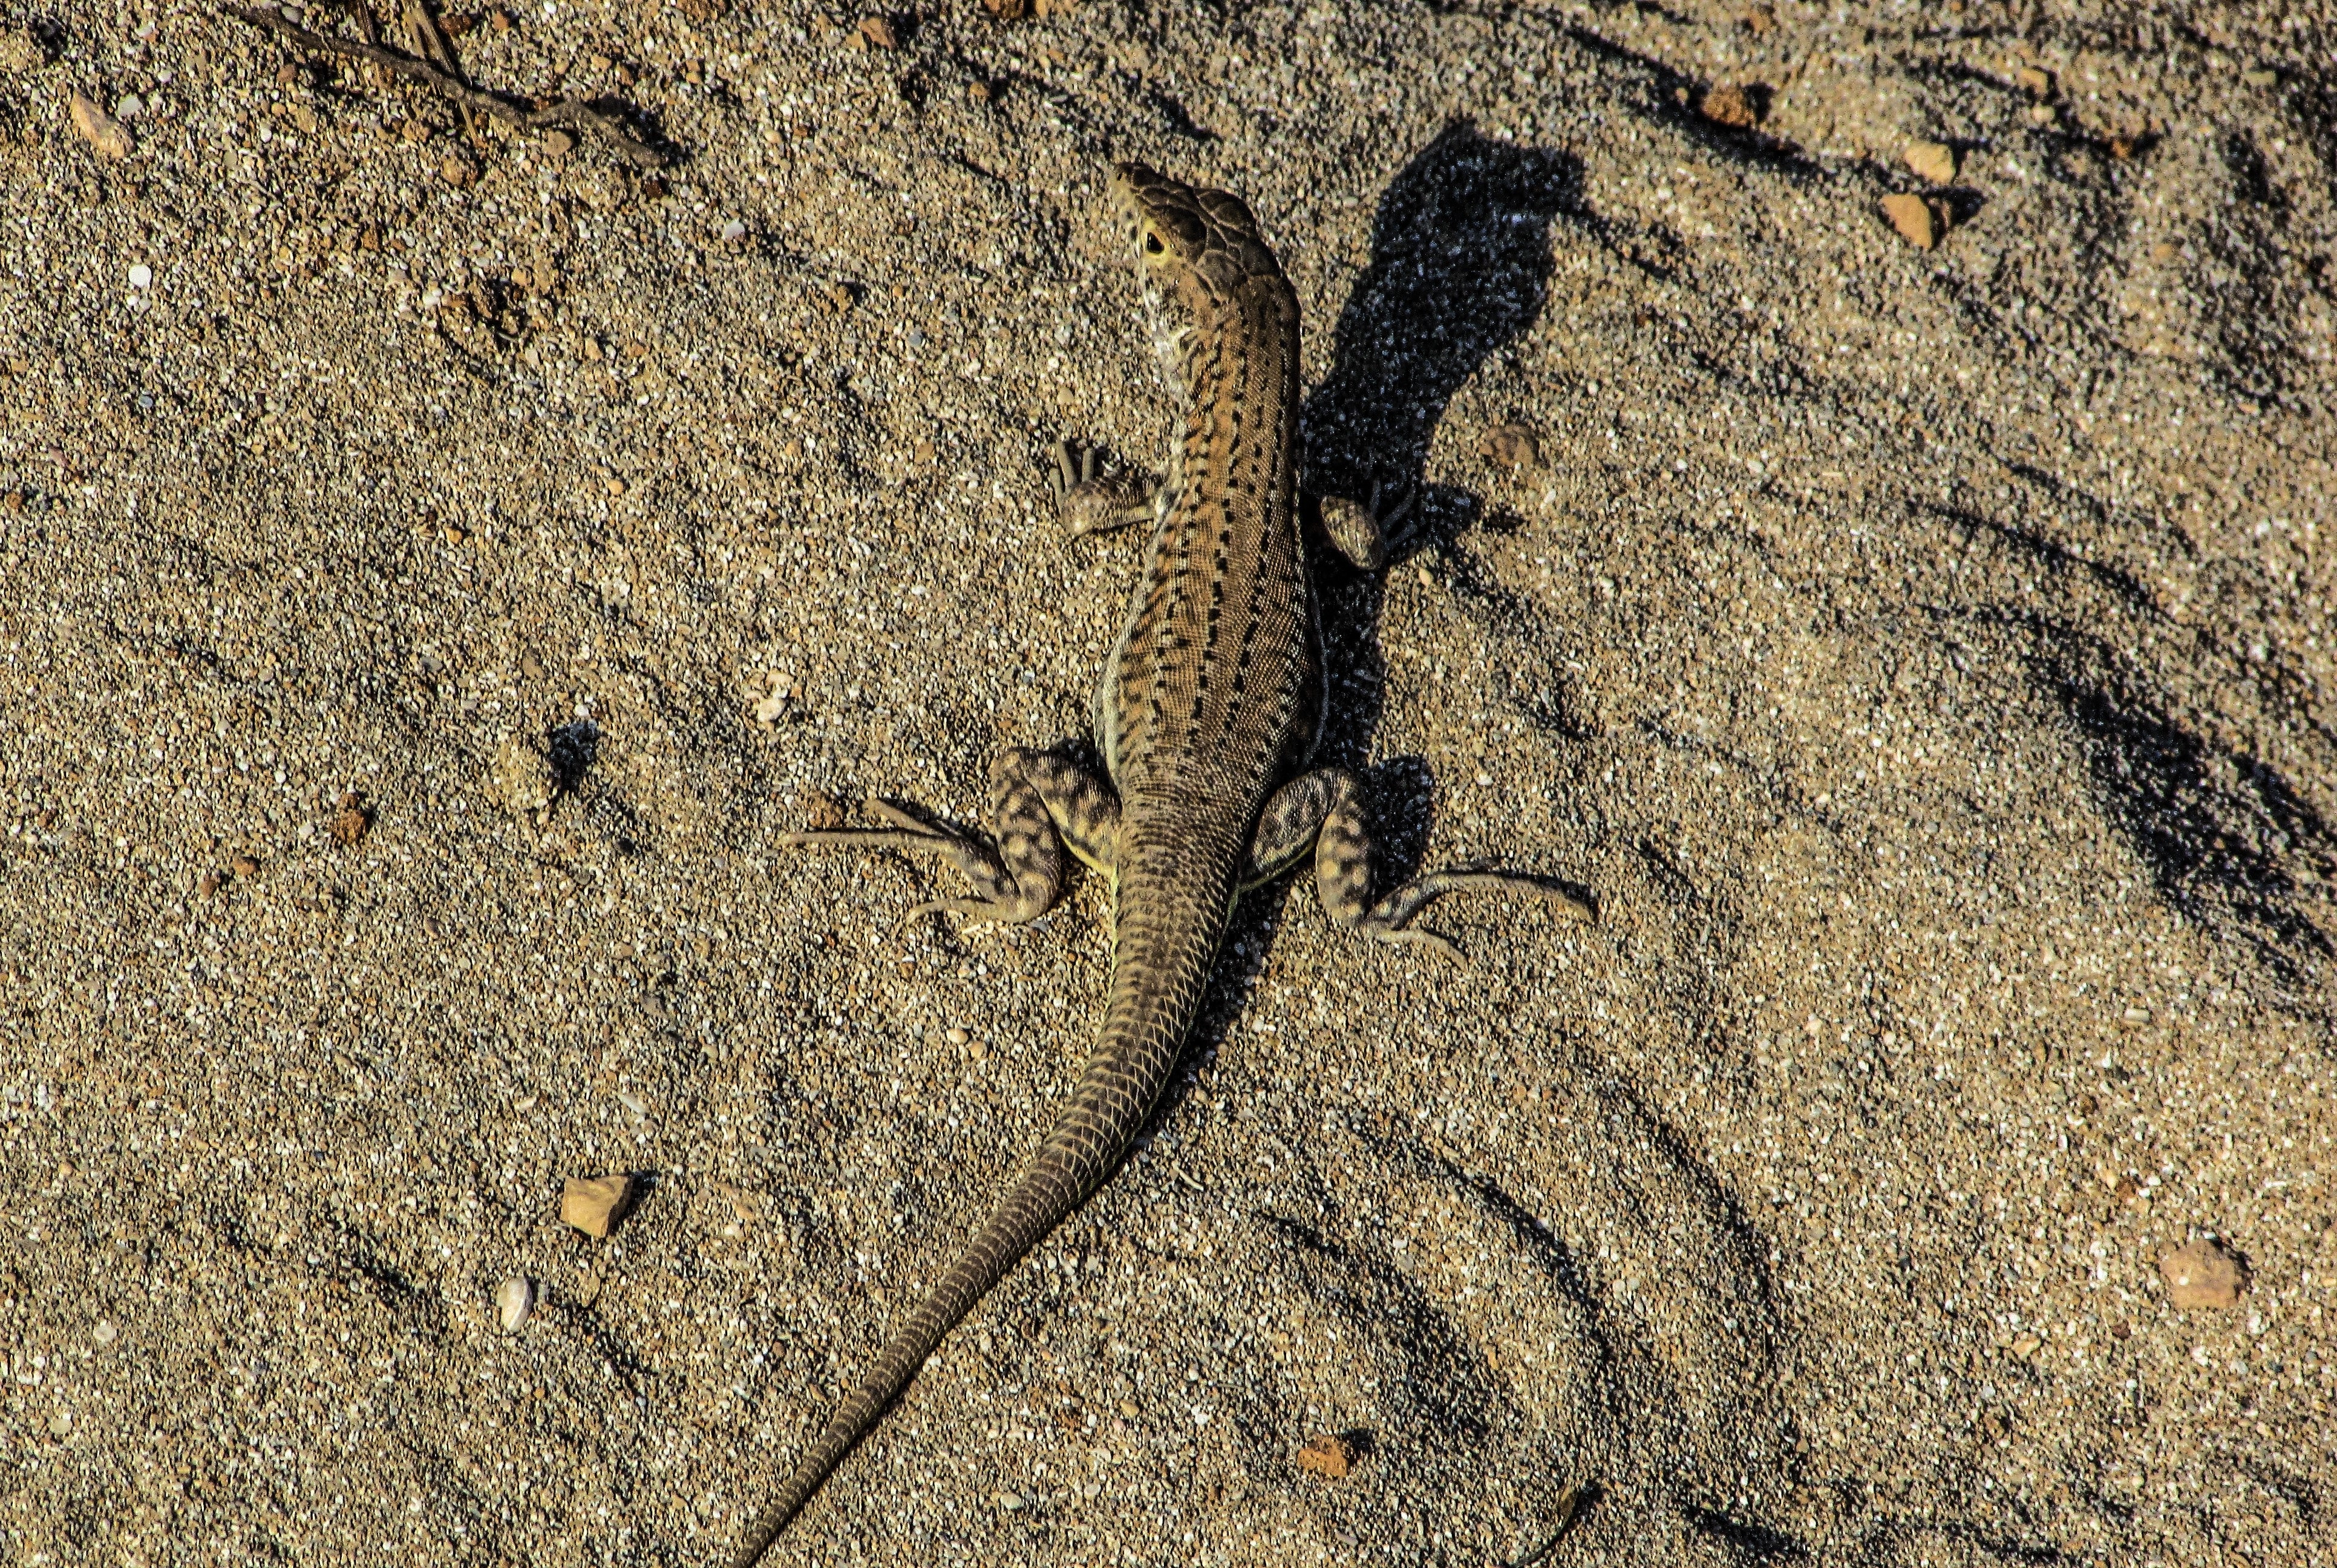
nature, sand, texture, animal, wildlife, soil, reptile, fauna, lizard, camouflage, geology, adaptation, cyprus, acanthodactylus schreiberi, scaled reptile